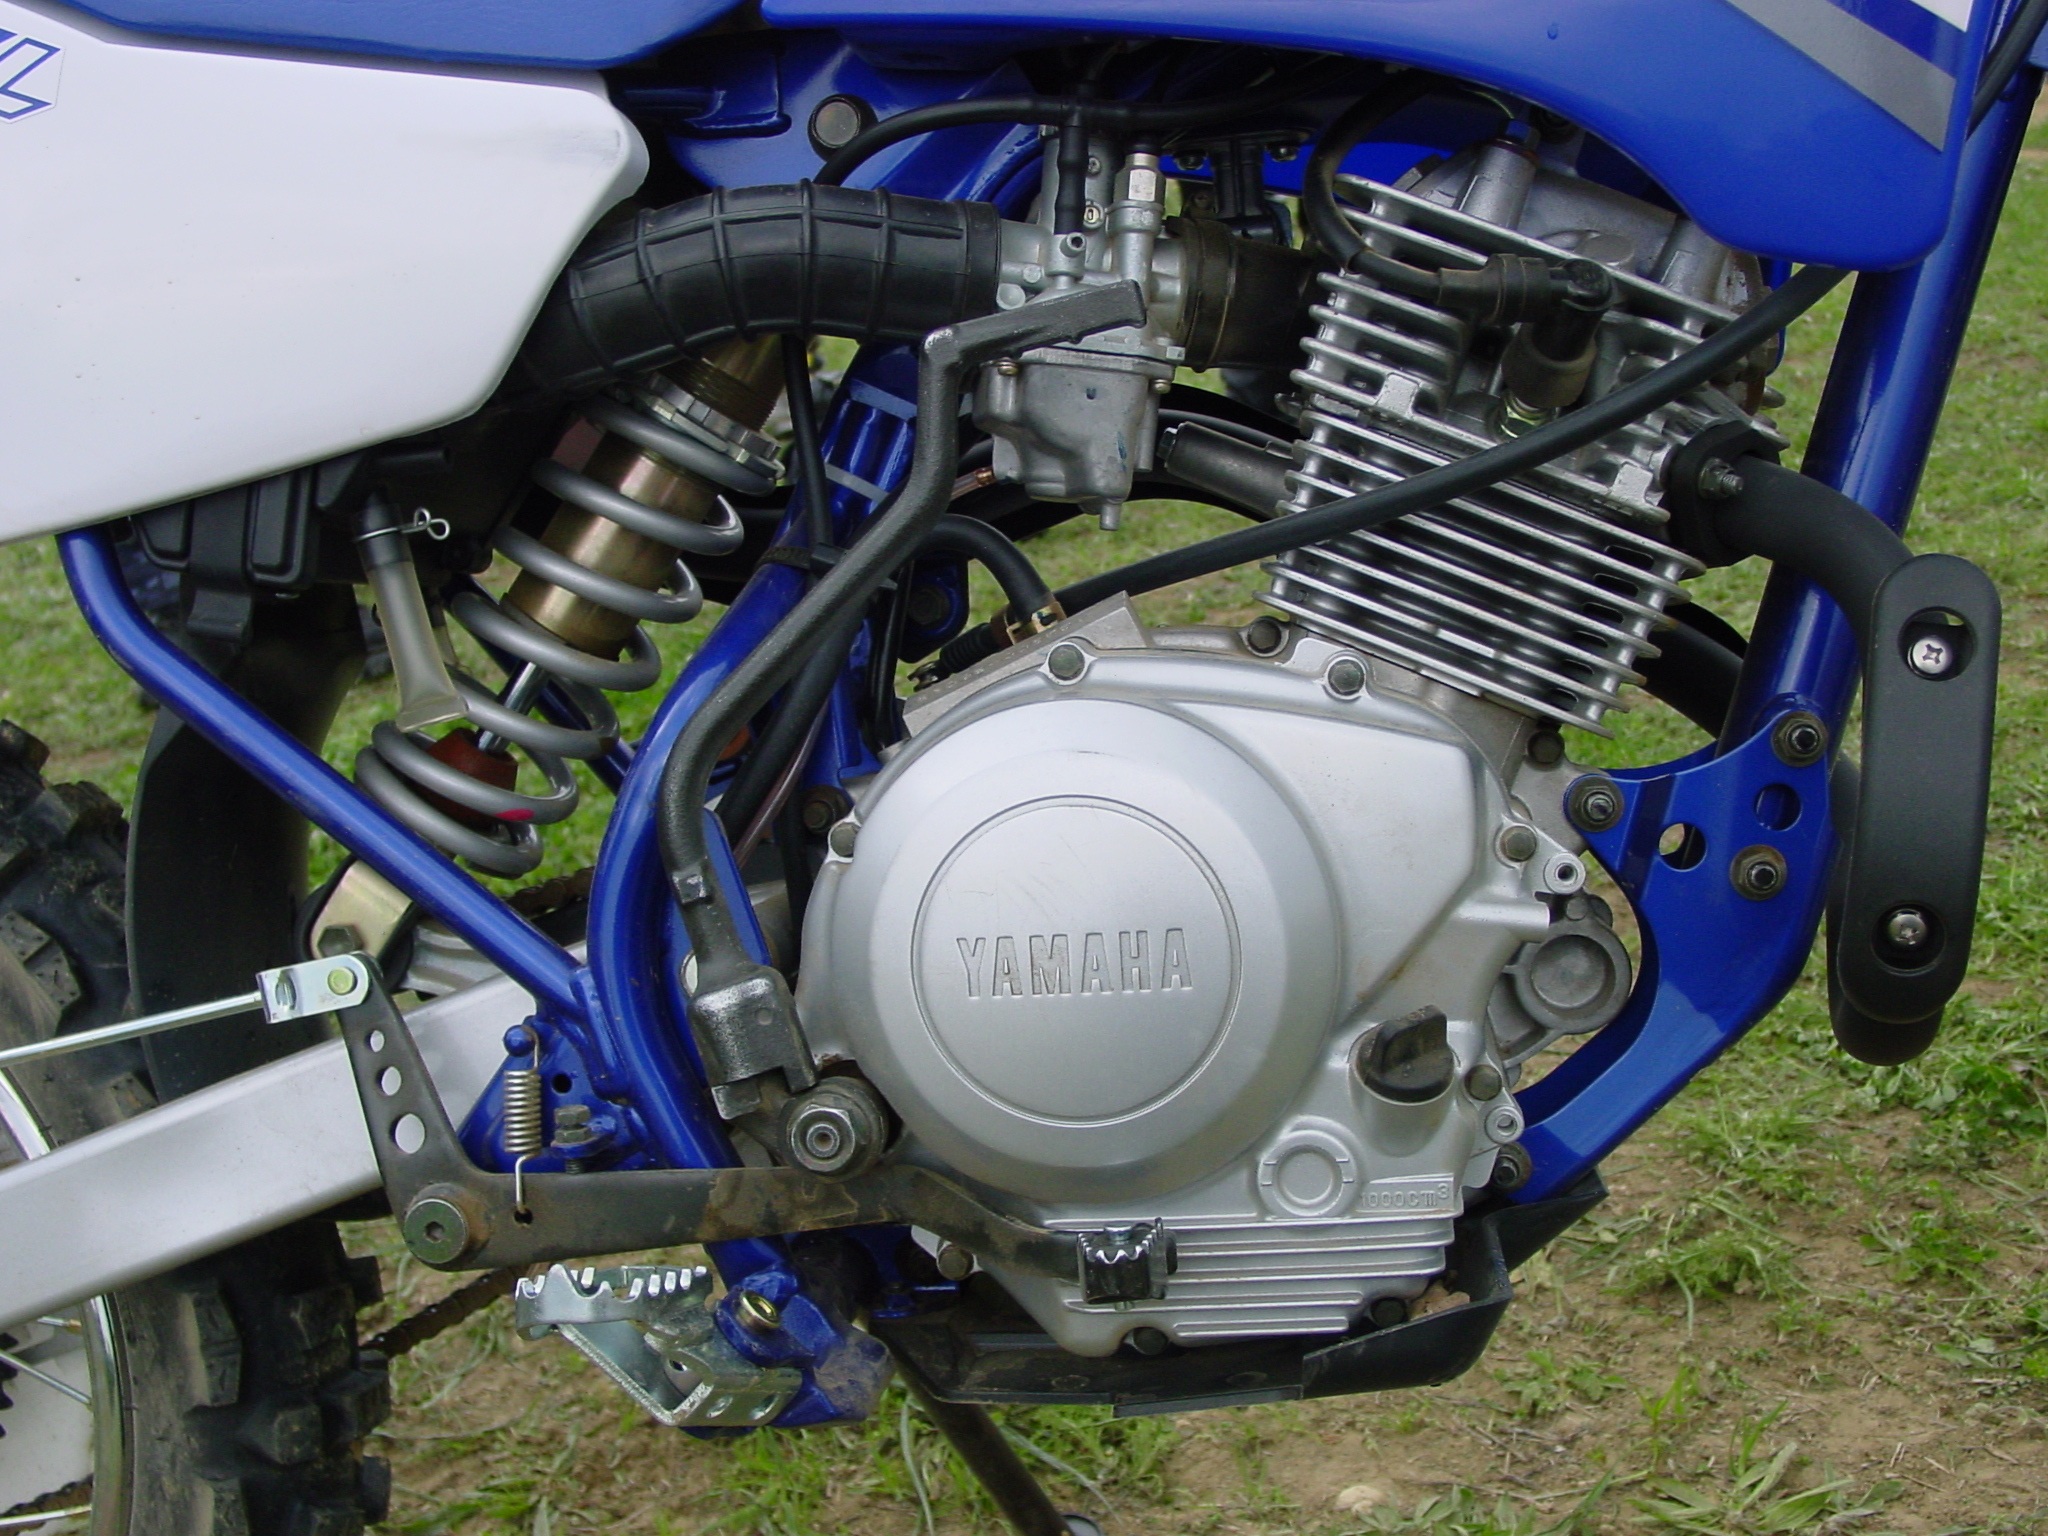
car, wheel, vehicle, motorcycle, blue, yamaha, bumper, block, sports, silver, engine, racing, enduro, motor racing, automobile make, automotive exterior, aircraft engine